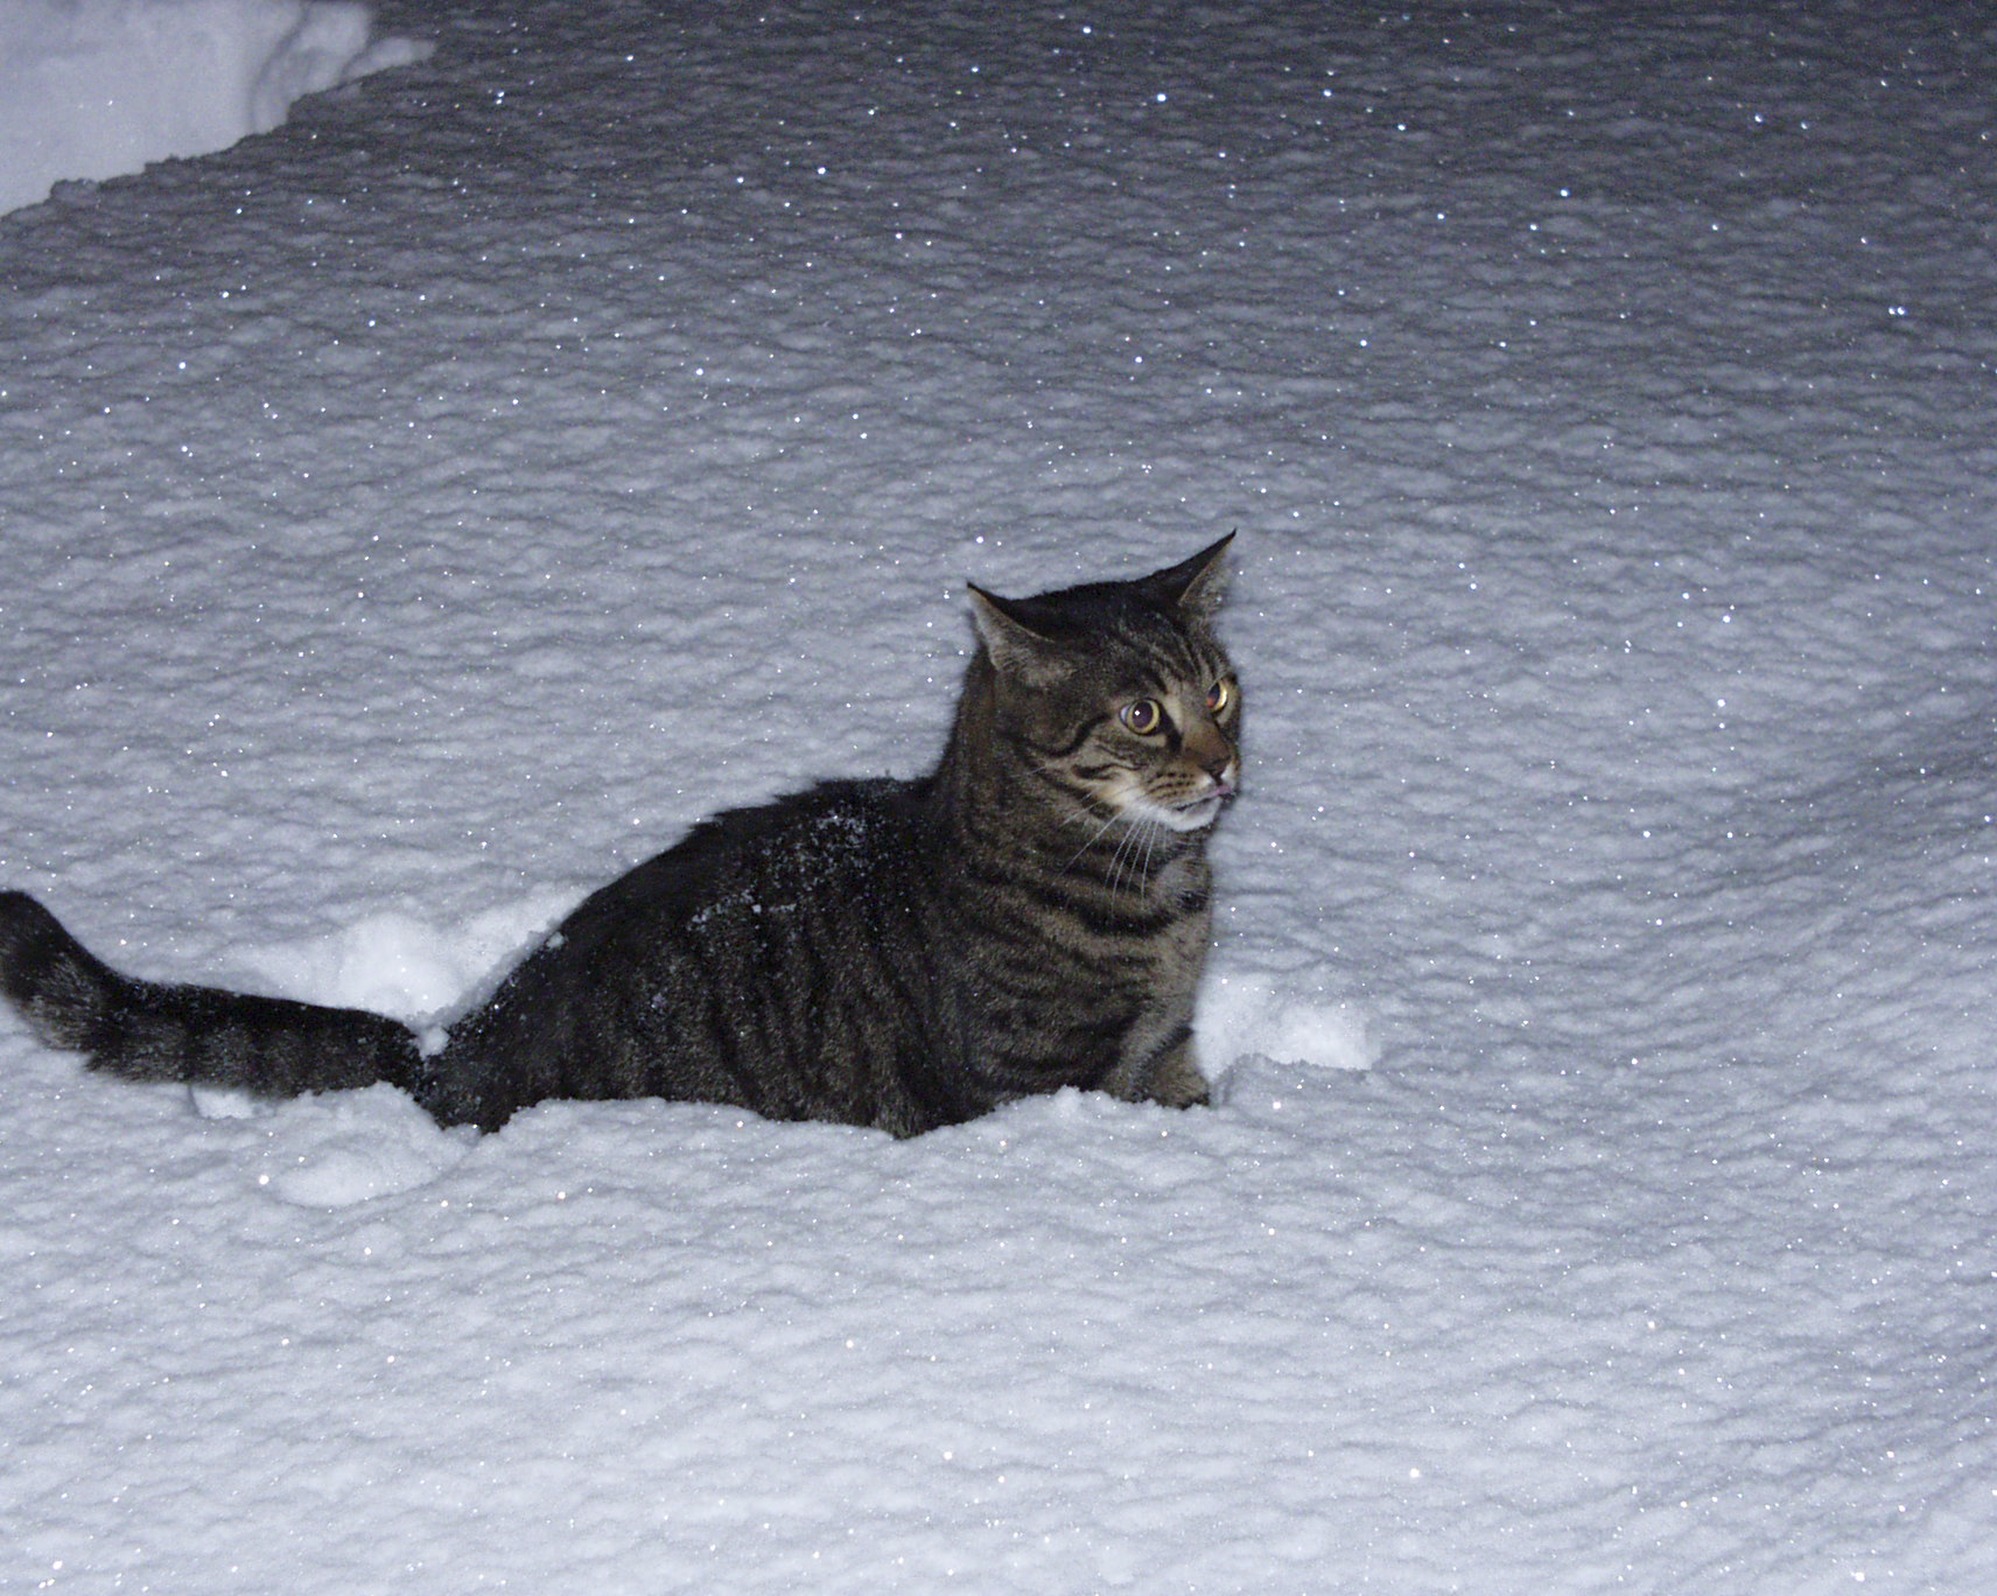
nature, snow, cold, winter, animal, pet, kitten, cat, sitting, weather, feline, mammal, black, fauna, whiskers, vertebrate, strolling, winter mood, tabby cat, wild cat, small to medium sized cats, cat like mammal, night shot, tabbed cat